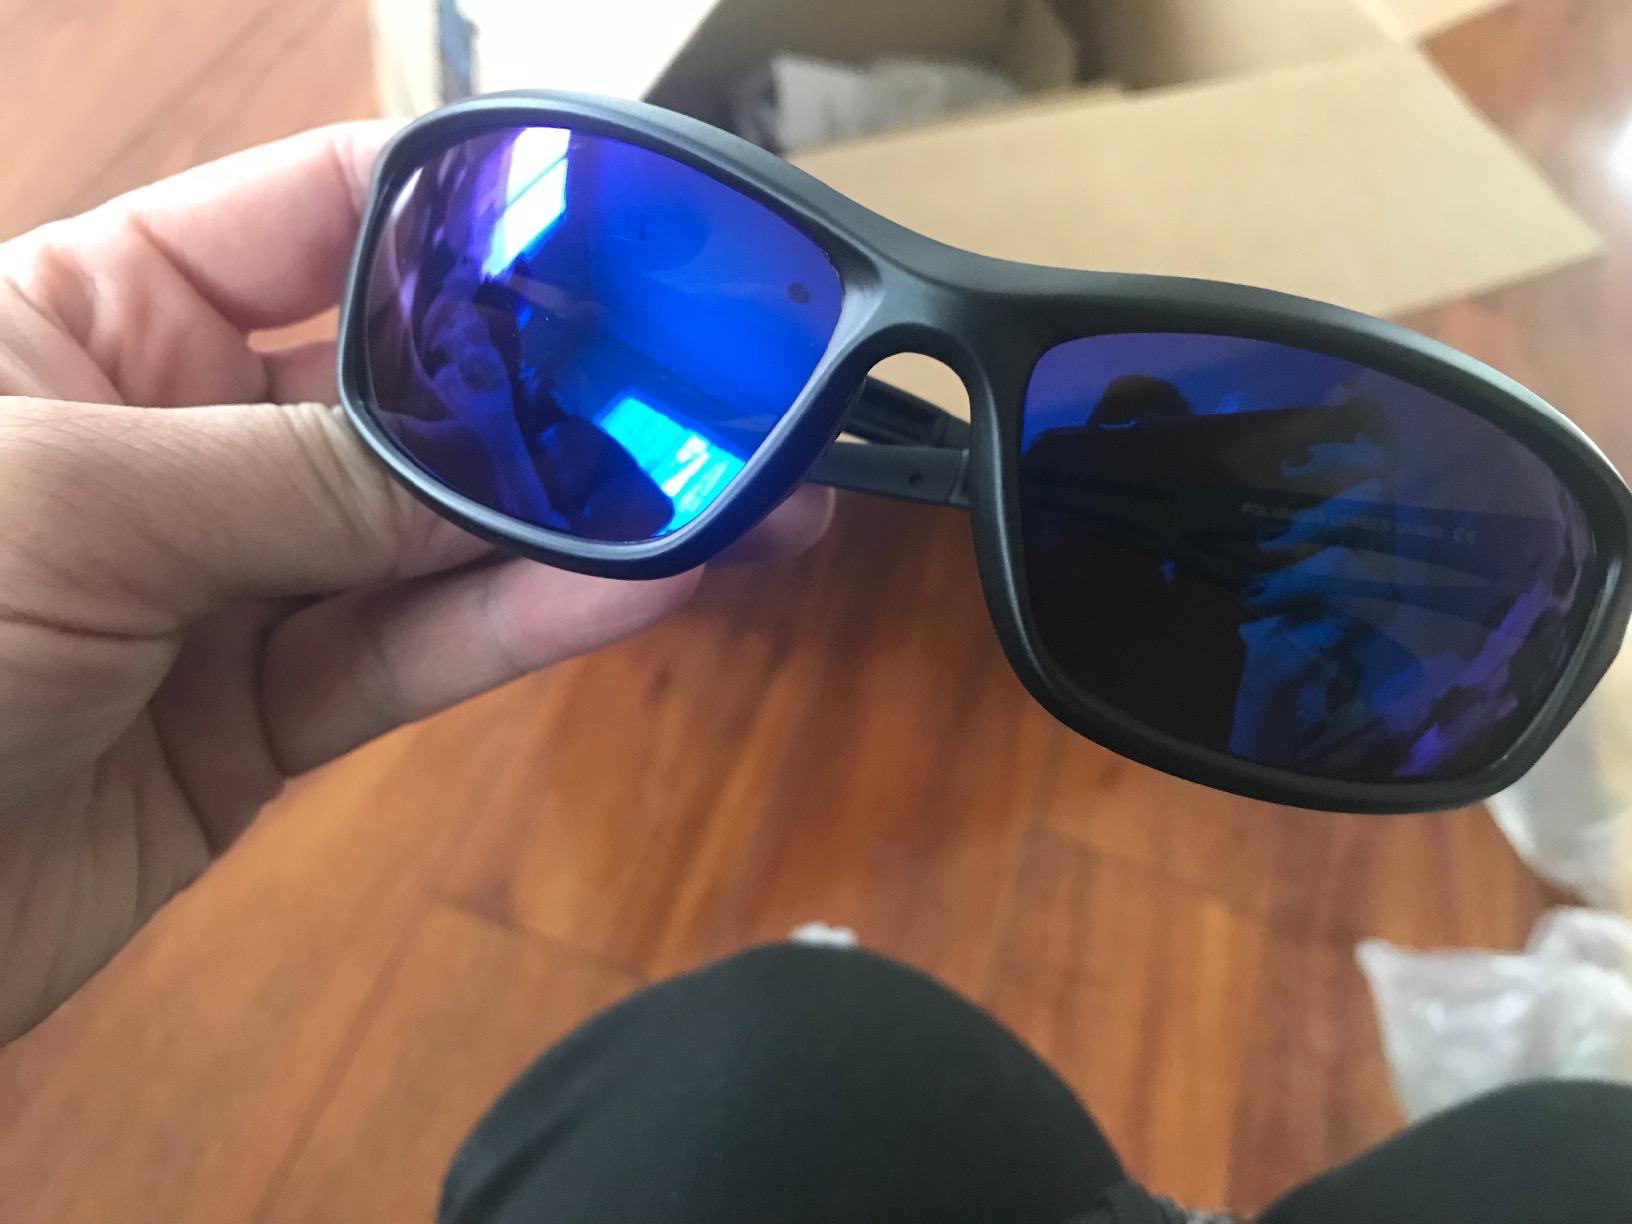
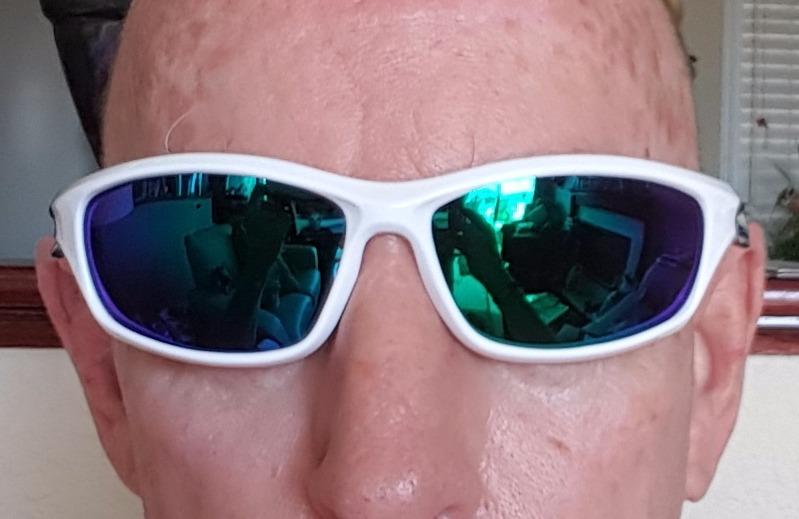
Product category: accessories_sunglasses
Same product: no